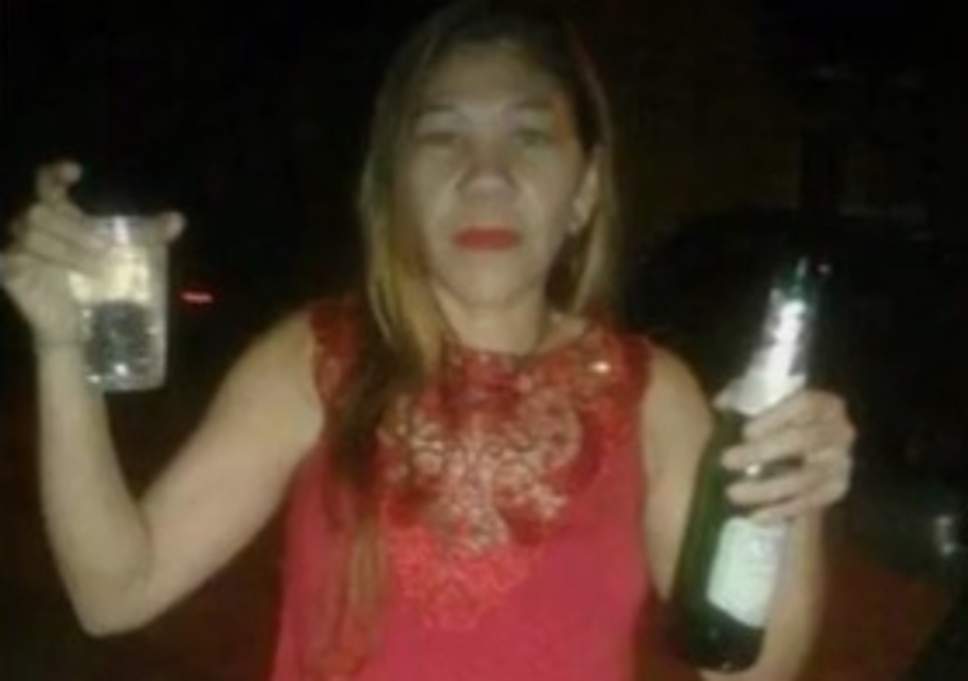
Gender: women